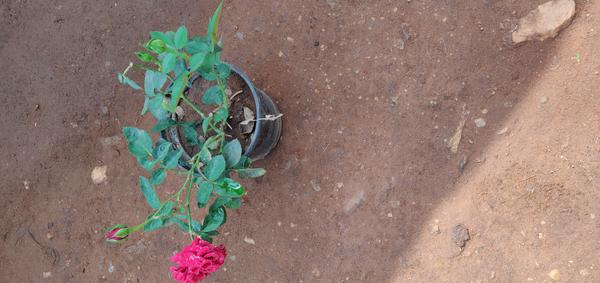
Plant: Rose